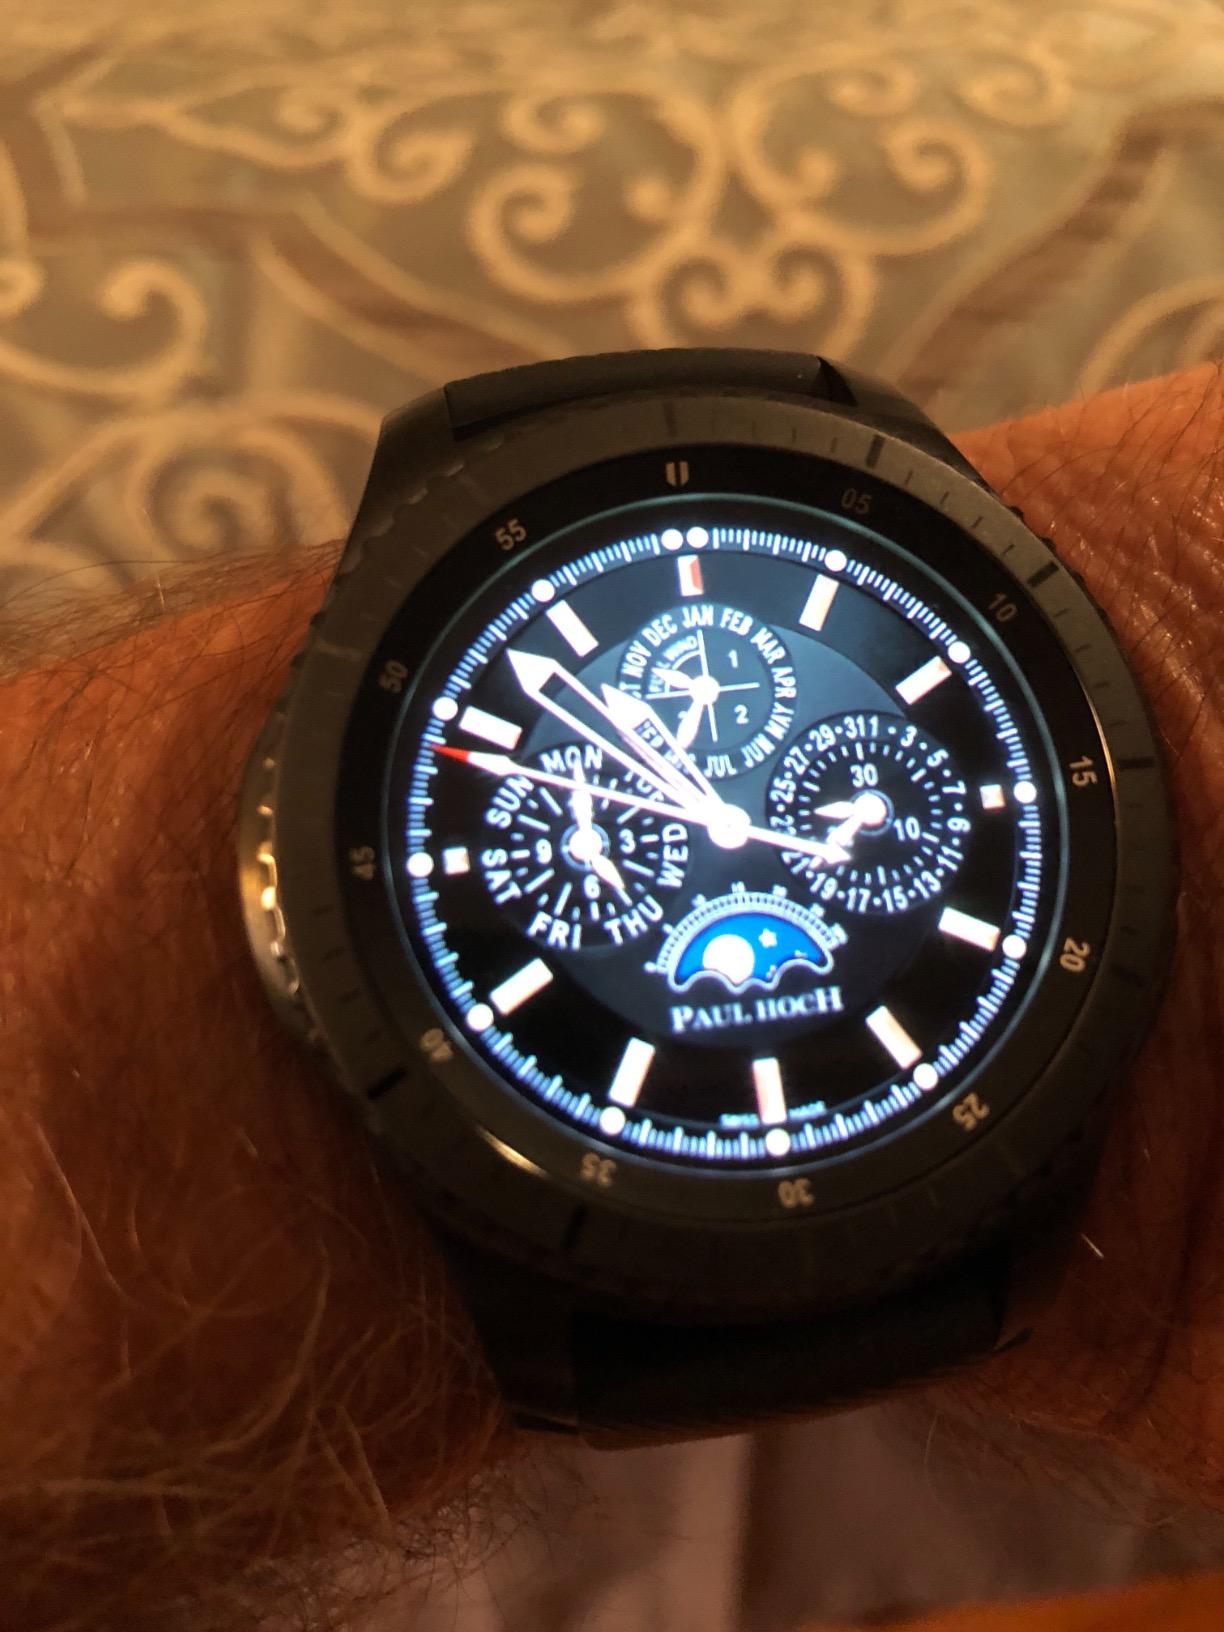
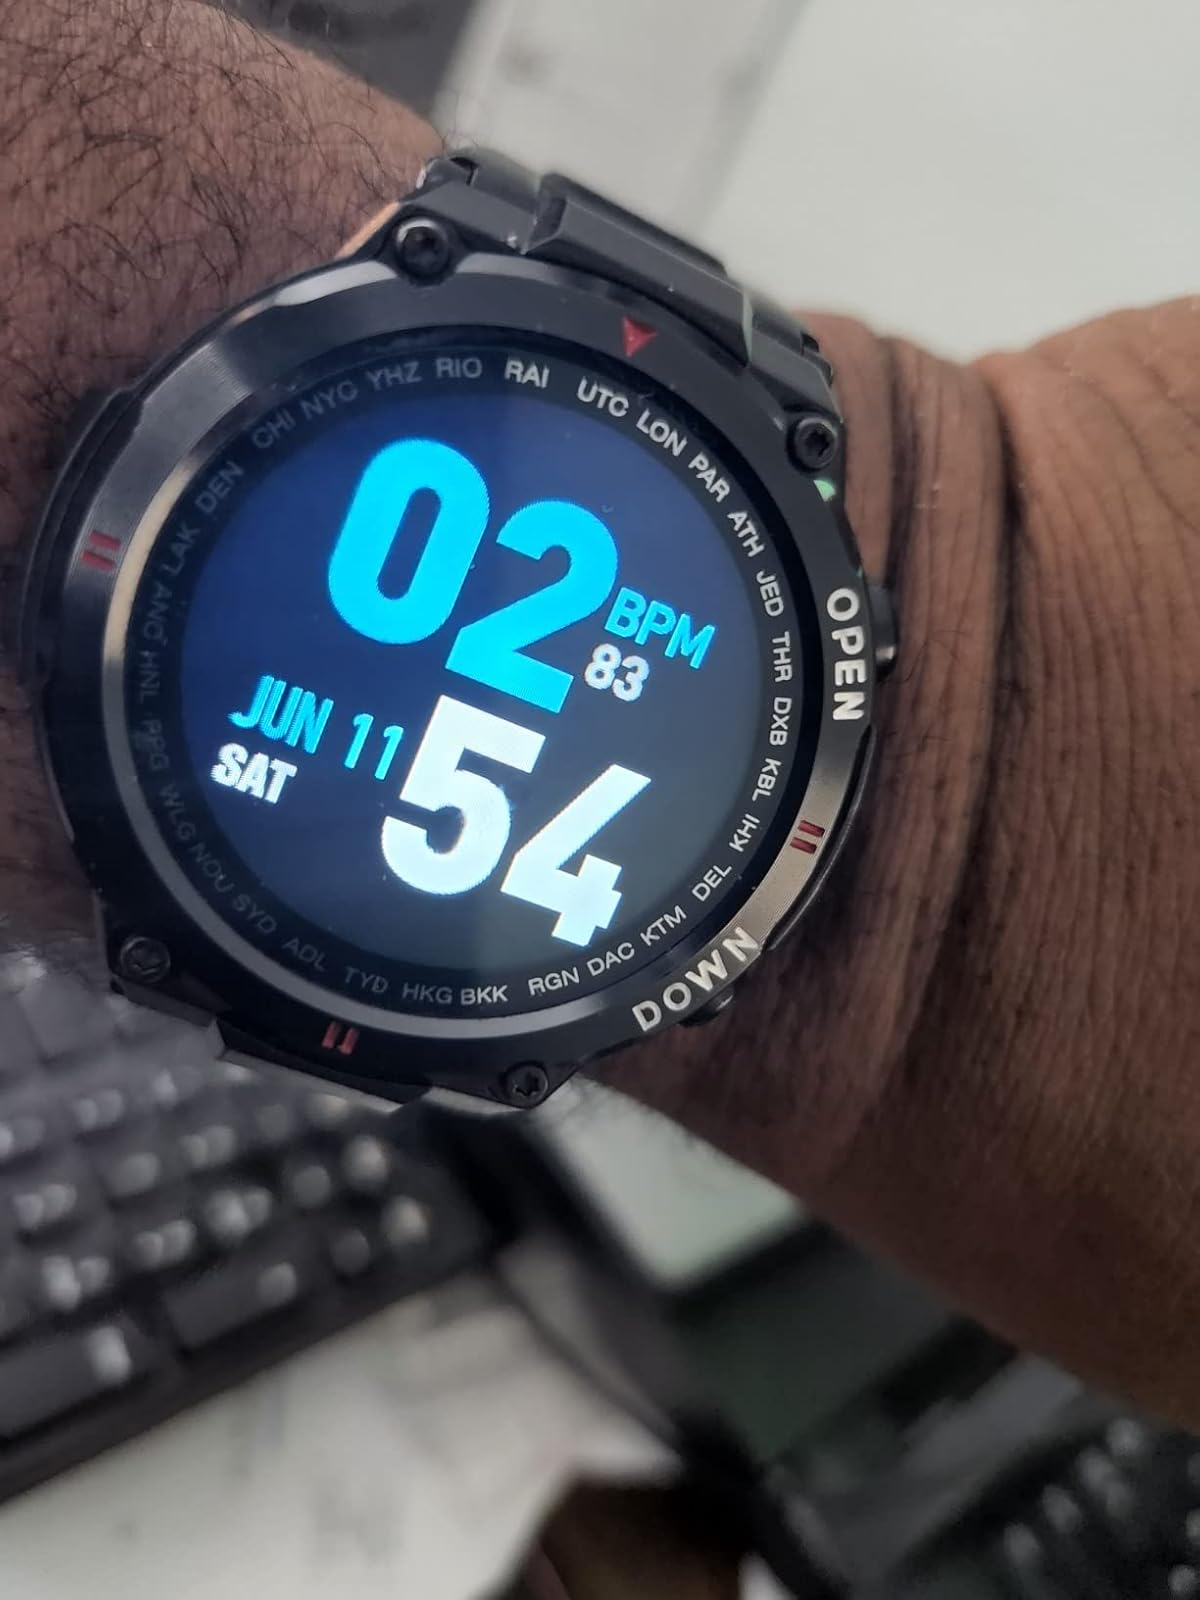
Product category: smartwatch
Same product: no